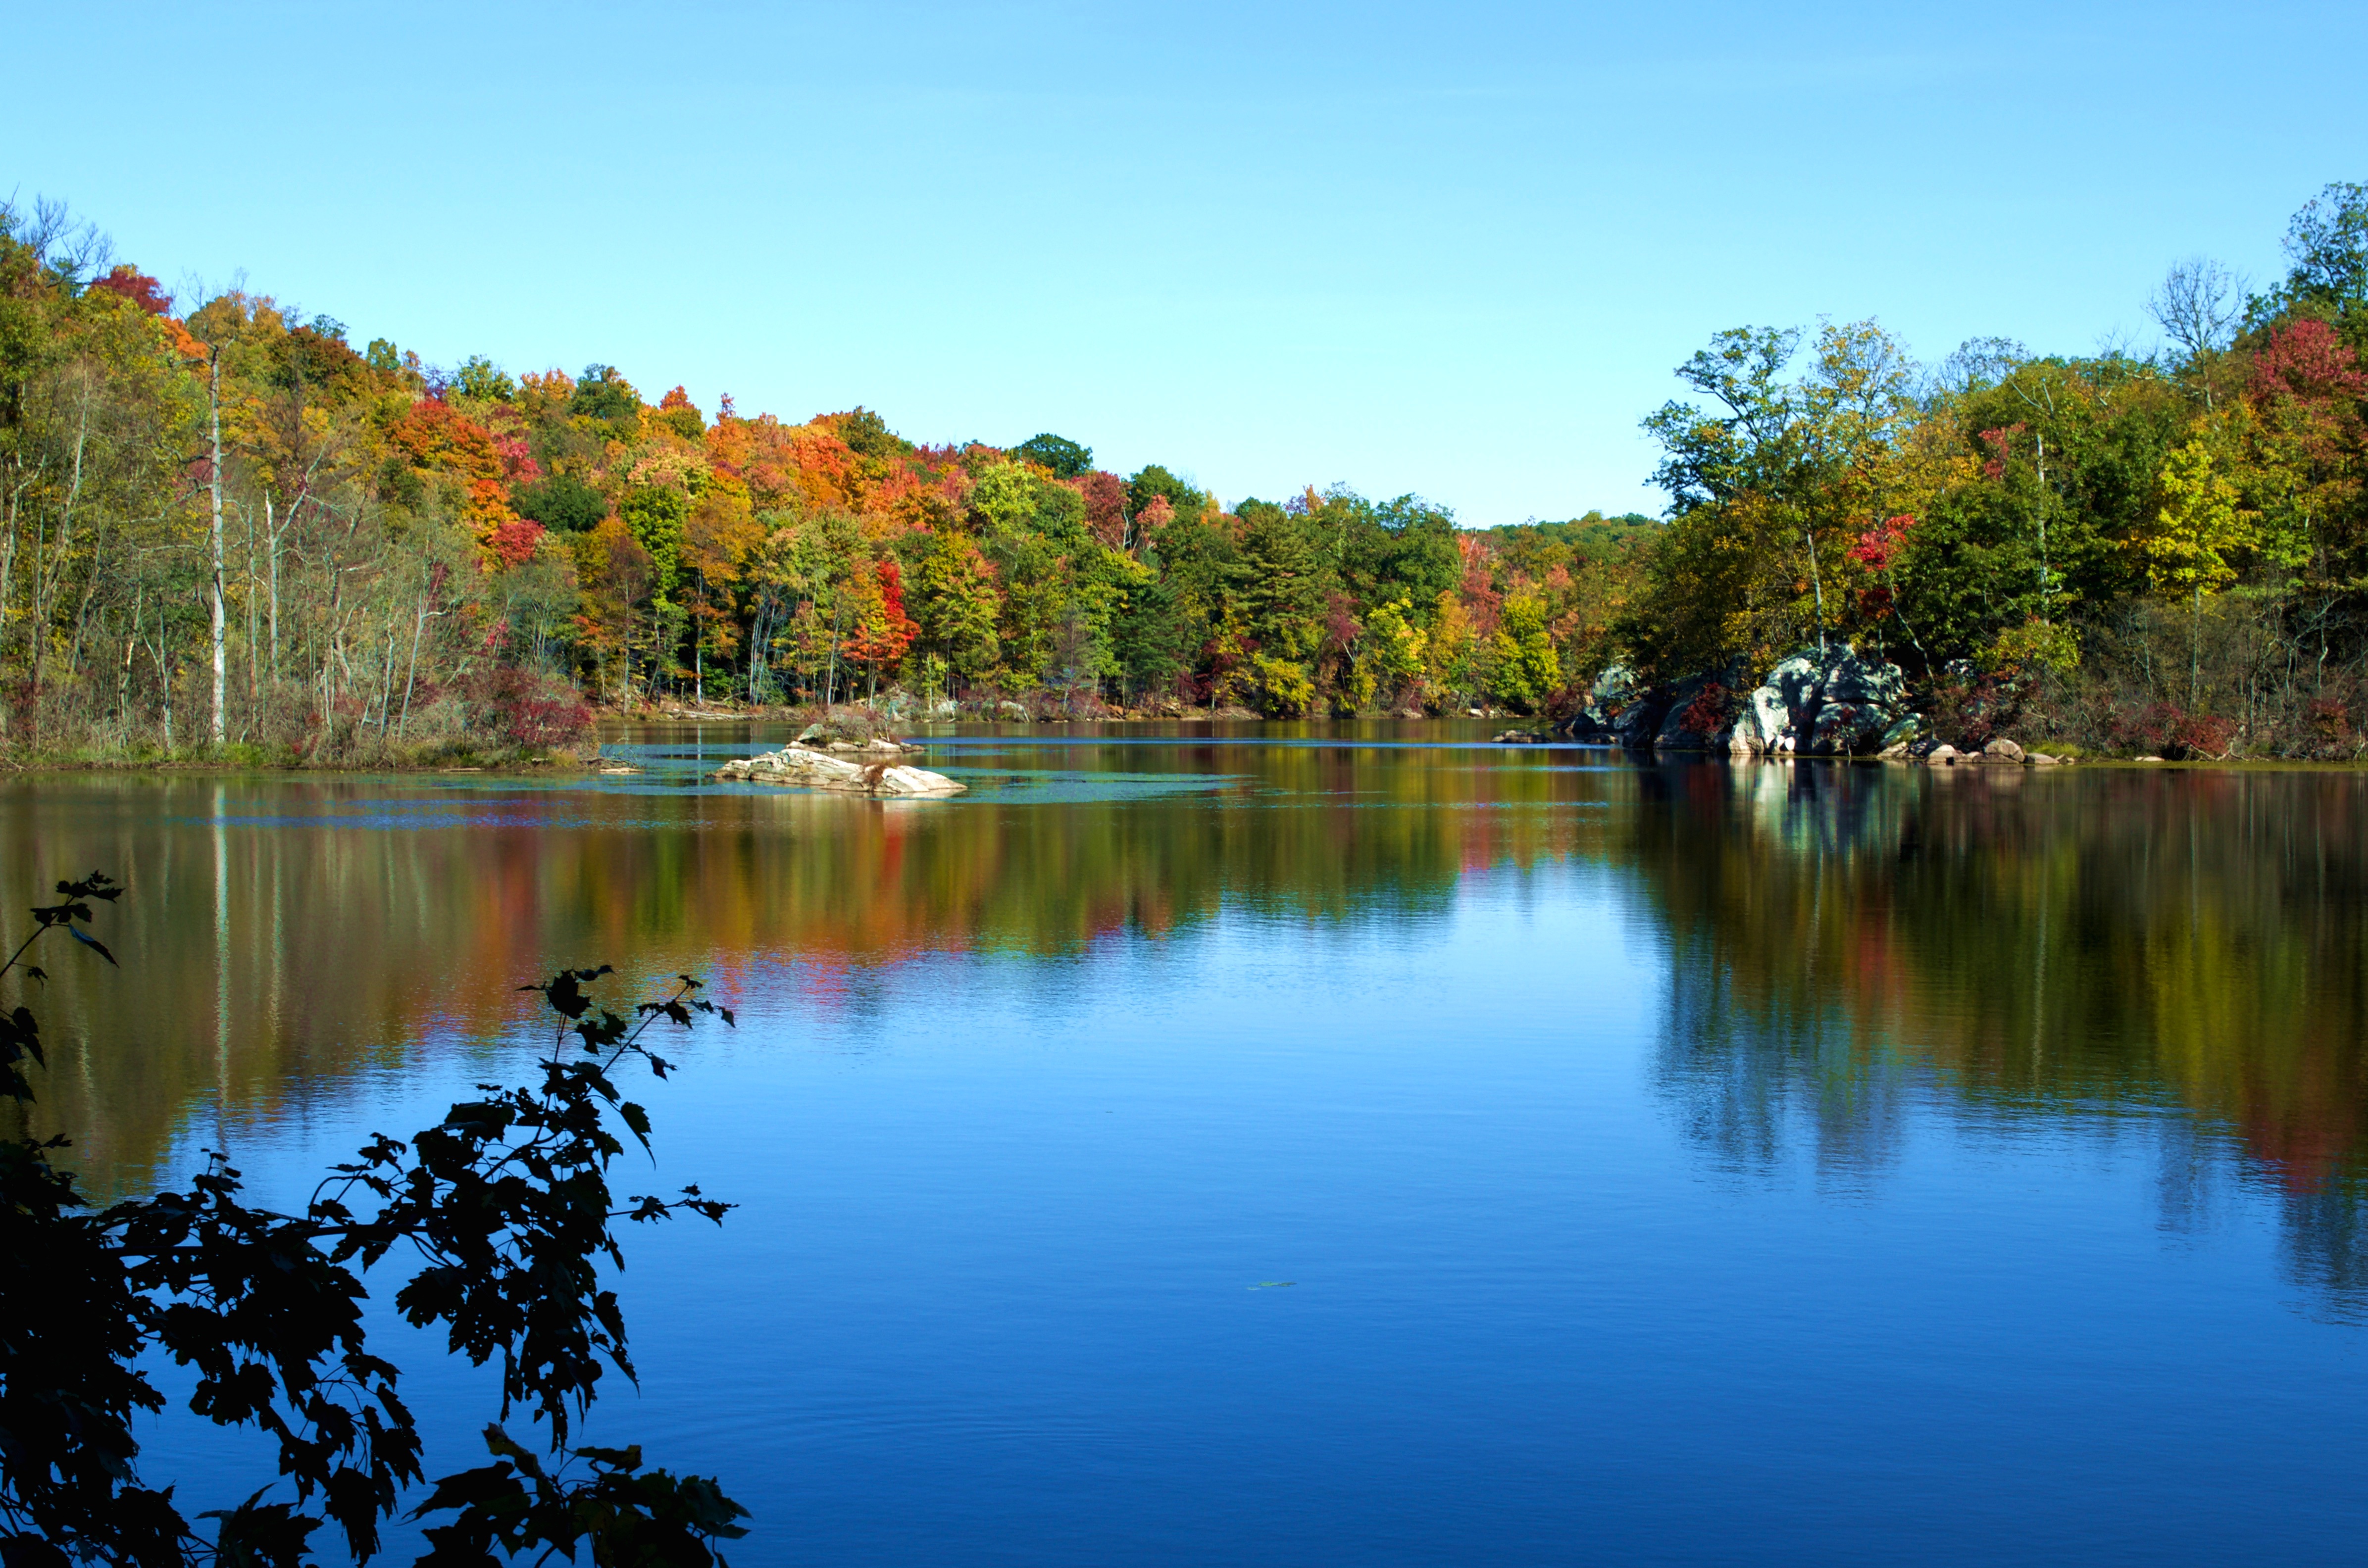
tree, water, nature, leaf, lake, river, pond, reflection, autumn, reservoir, season, body of water, woody plant